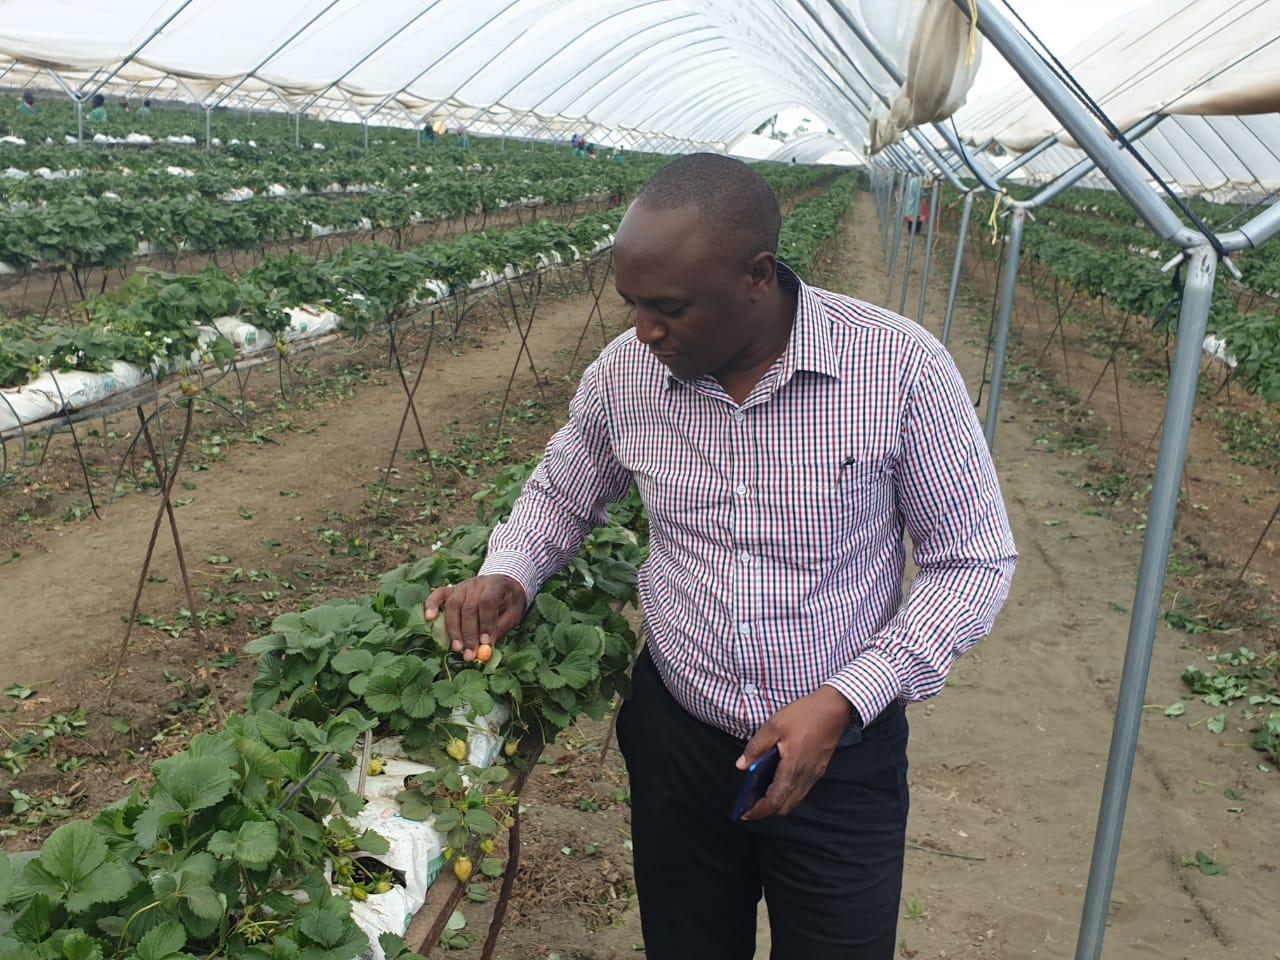
Shamba kubwa na la kisasa lililopandwa mimea iliyooteshwa kwenye mifuko myeupe. Mfumo huu wa kilimo cha haidroponi, ni mfumo wa kisasa ambao hautumii udongo bali mimea hupandwa kwenye maji yaliyochanganywa na madini maalumu, kwa ajili ya kusaidia mimea kukua na kustawi vizuri.